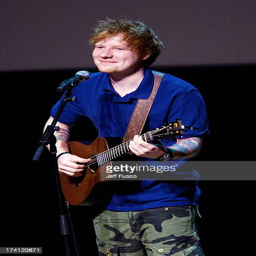
pop artist performs at a concert event